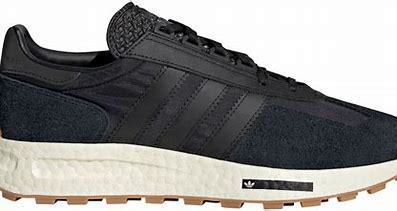
Brand: Adidas
Model: Retropy E5